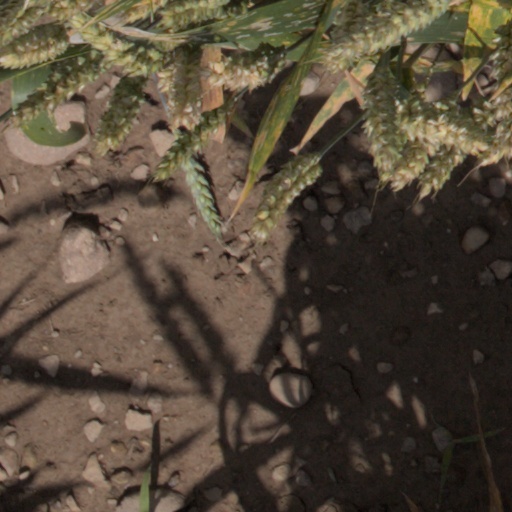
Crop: wheat